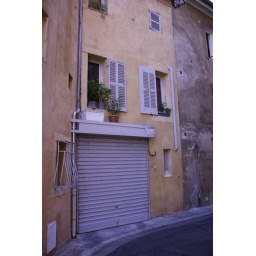
orange tree in the window